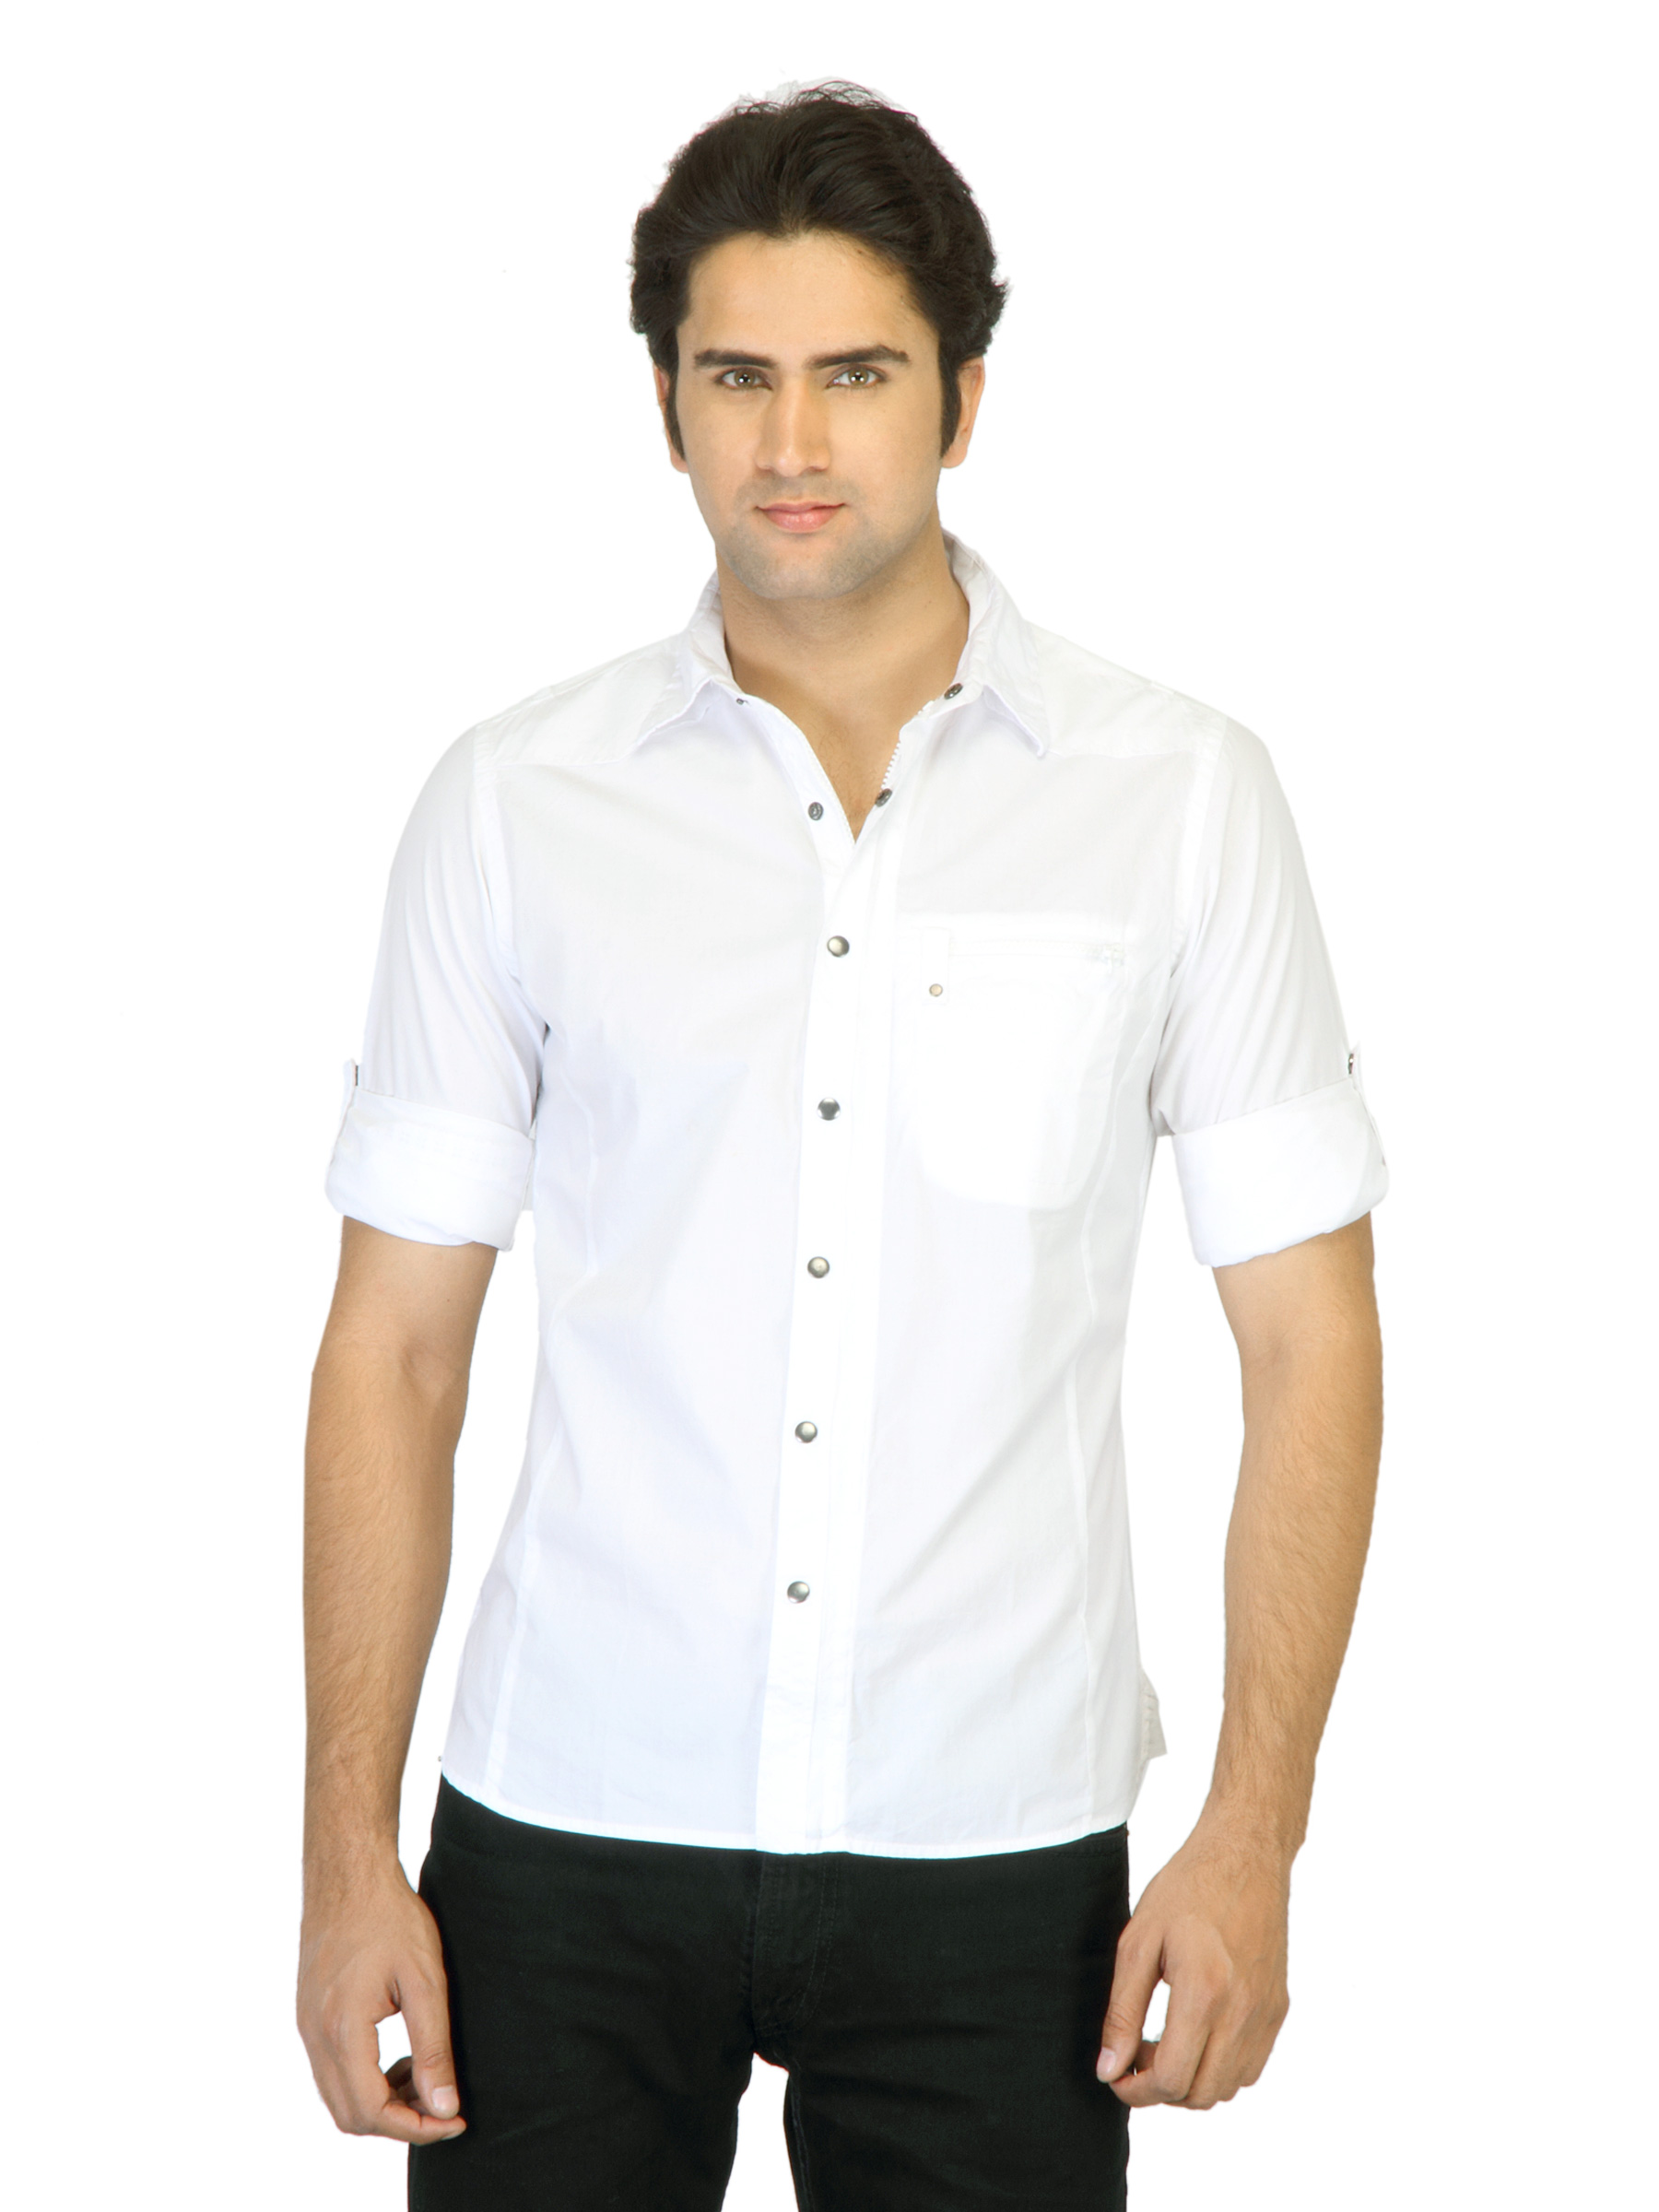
Indigo Nation Men White Shirt
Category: Apparel / Topwear / Shirts
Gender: Men
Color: White
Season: Summer 2012
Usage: Casual